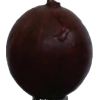
Label: gooseberry